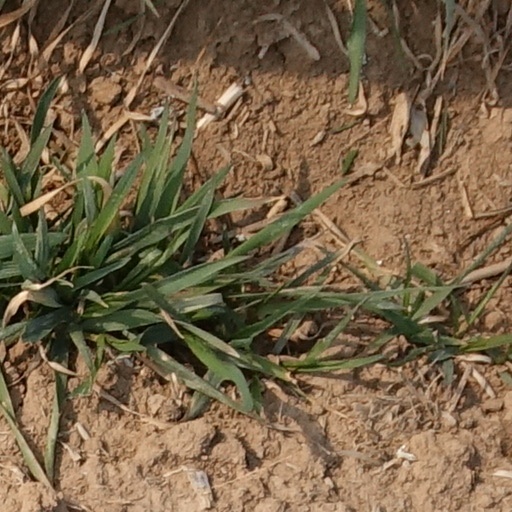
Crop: wheat